History of Porin Ässät (men's ice hockey)

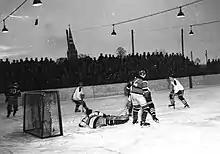
Porin Kärpät (dark jerseys) playing against HC TPS (white jerseys) circa 1950s–60s

The history of the Porin Ässät starts in 1925, when Porin Palloilijat was established, even though PoPa is often considered as a separate club from Ässät.